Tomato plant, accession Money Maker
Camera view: vertical (180 deg); turntable rotation: 90 degrees
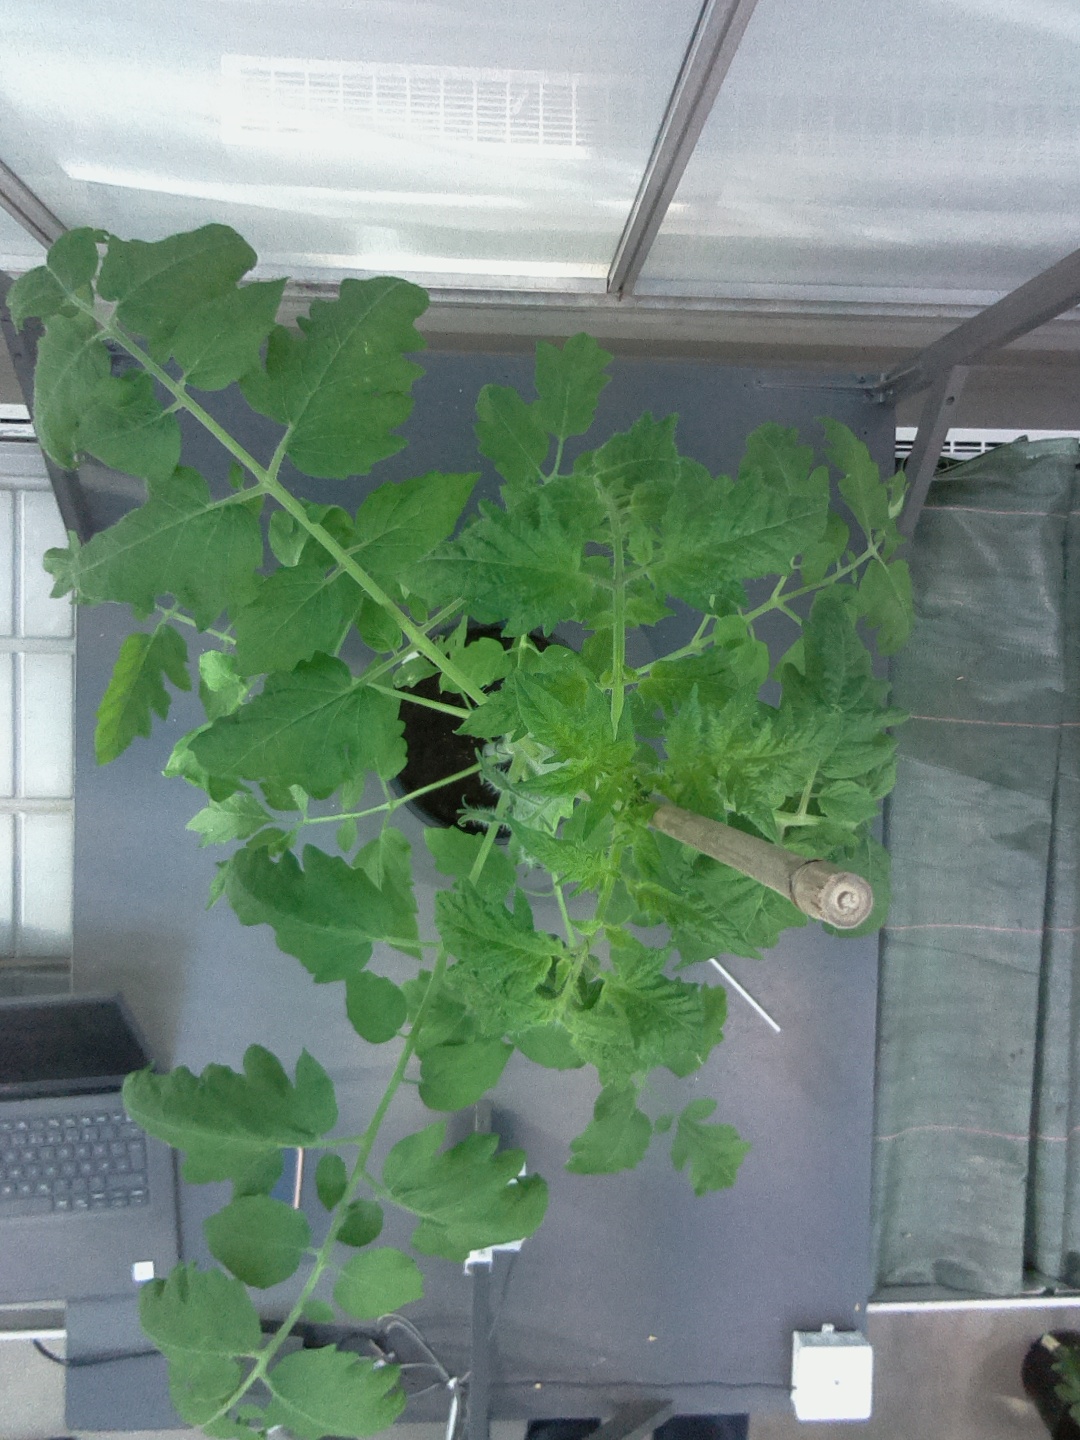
BBCH growth stage 53: 3 inflorescences visible